Pasadena, California

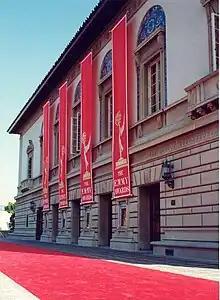
Pasadena Civic Auditorium, longtime venue of the Emmy Awards

The city charter specifies a city council/manager form of government. In addition to city manager, the city council appoints the city attorney and prosecutor, and the city clerk. The city manager oversees 13 departments including Water and Power and Human Services. The city has municipal operating companies including the Rose Bowl Operating Company and the Pasadena Community Access Corporation. The city is one of three city members of the Burbank-Glendale-Pasadena Airport Authority, which is a joint powers agency that owns Hollywood Burbank Airport.